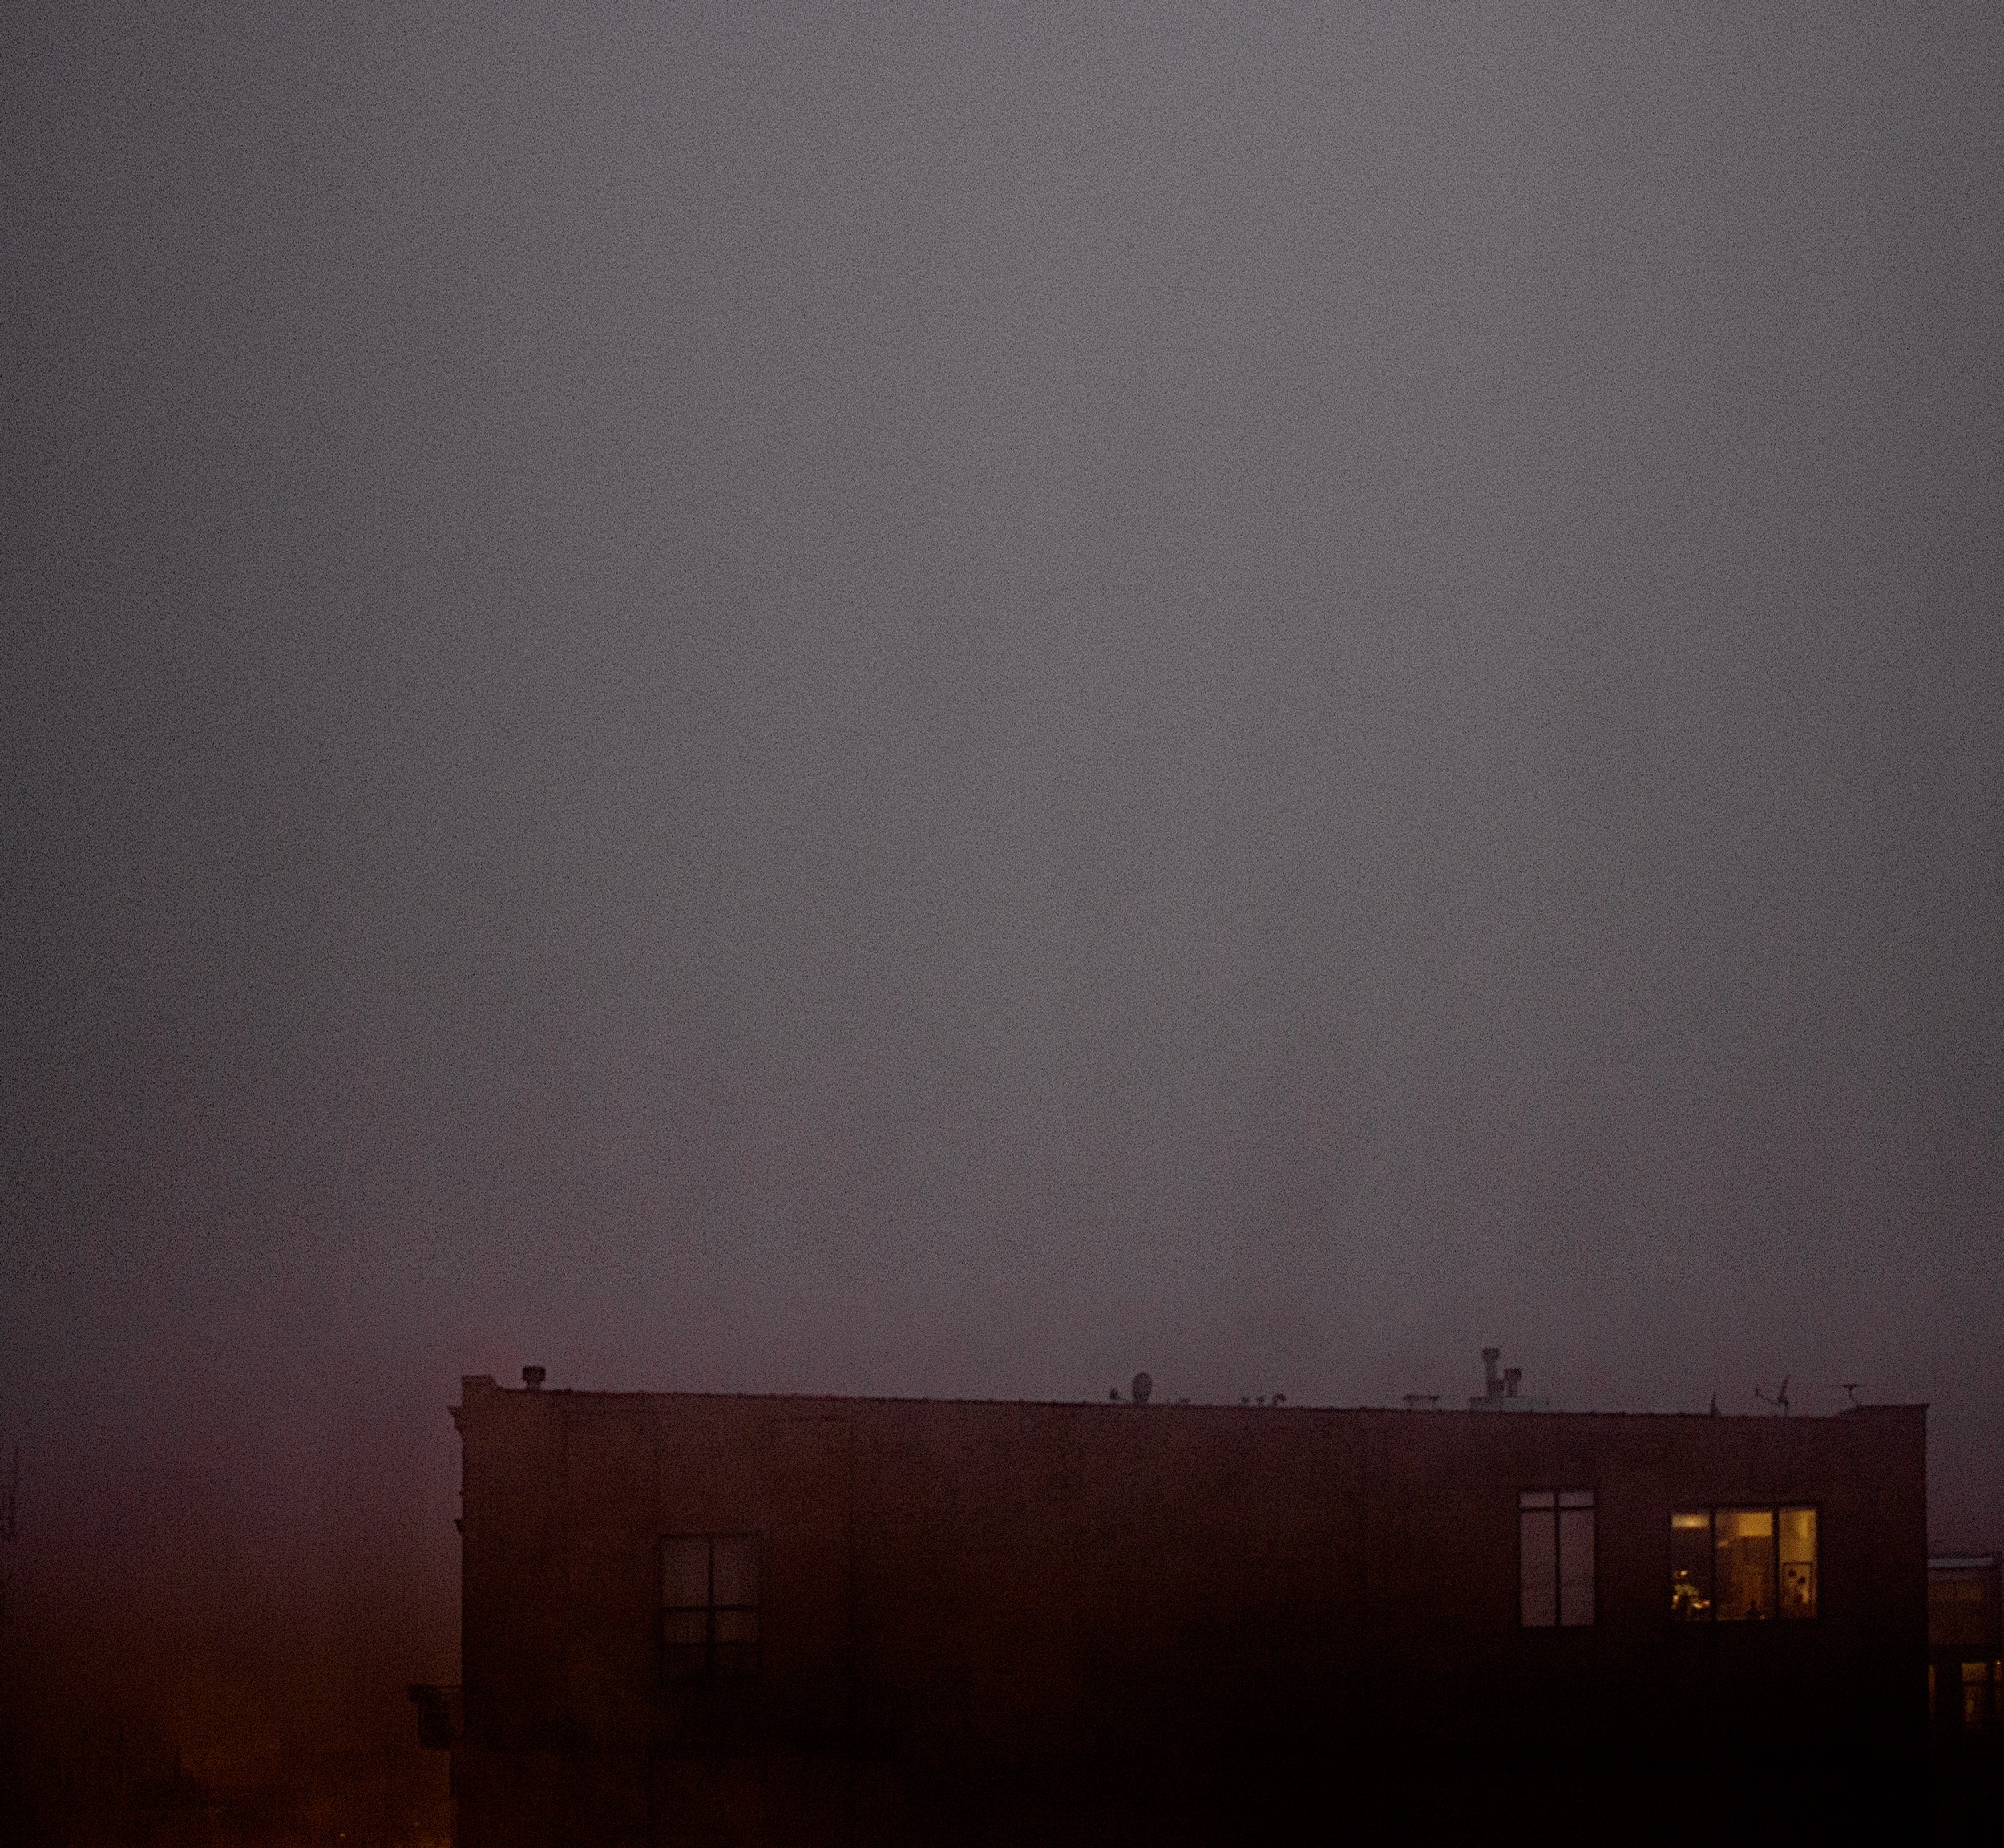
cloud, sky, fog, mist, morning, dawn, atmosphere, dusk, weather, haze, darkness, lightning, atmospheric phenomenon, atmosphere of earth